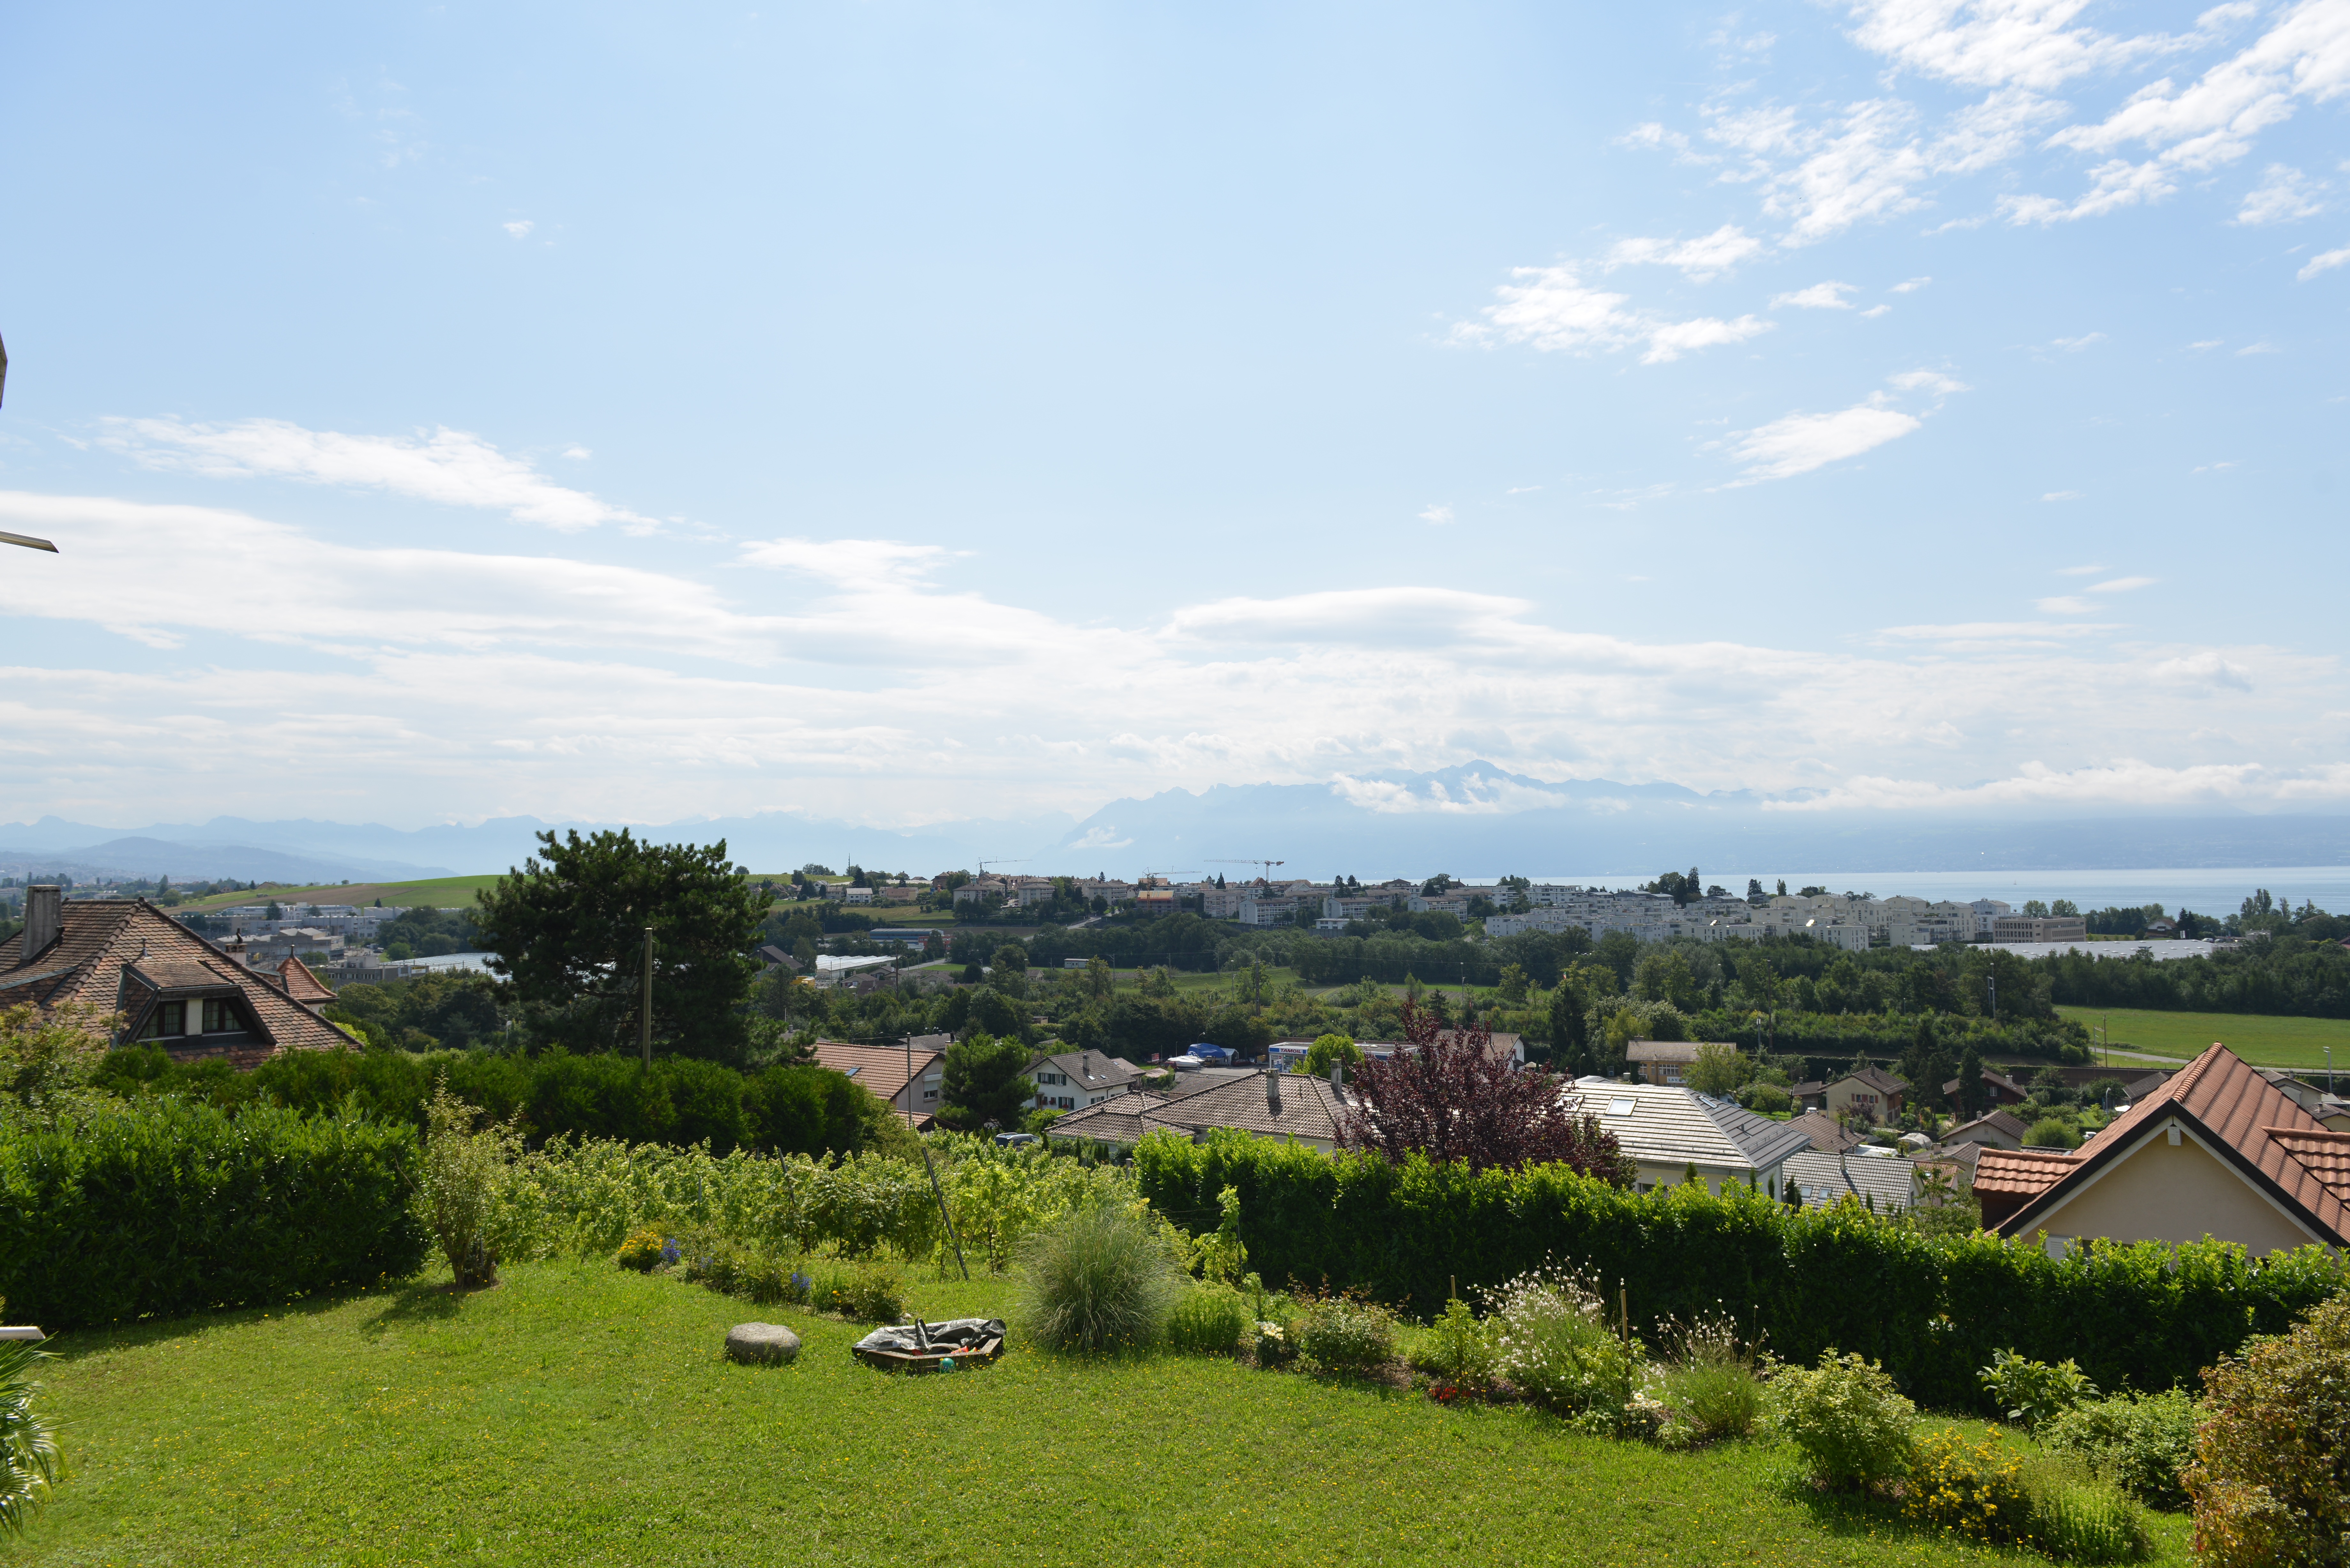
landscape, horizon, field, farm, hill, village, freedom, agriculture, plain, plateau, piece, estate, ecosystem, rural area, aerial photography, residential area, human settlement, atmosphere of earth